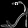
Label: Sandal